Nishi-Gobō Station

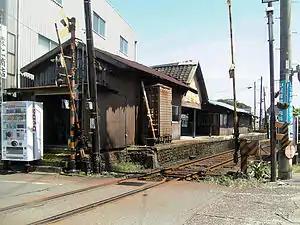
Nishi-Gobō Station, July 2006

is a passenger railway station located in the city of Gobō, Wakayama Prefecture, Japan, operated by the private Kishū Railway